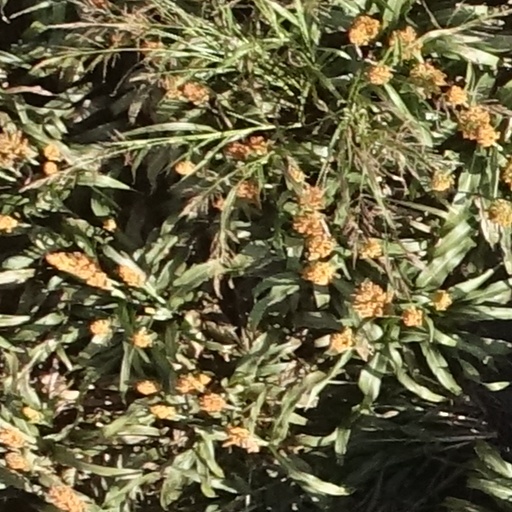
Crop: sorghum